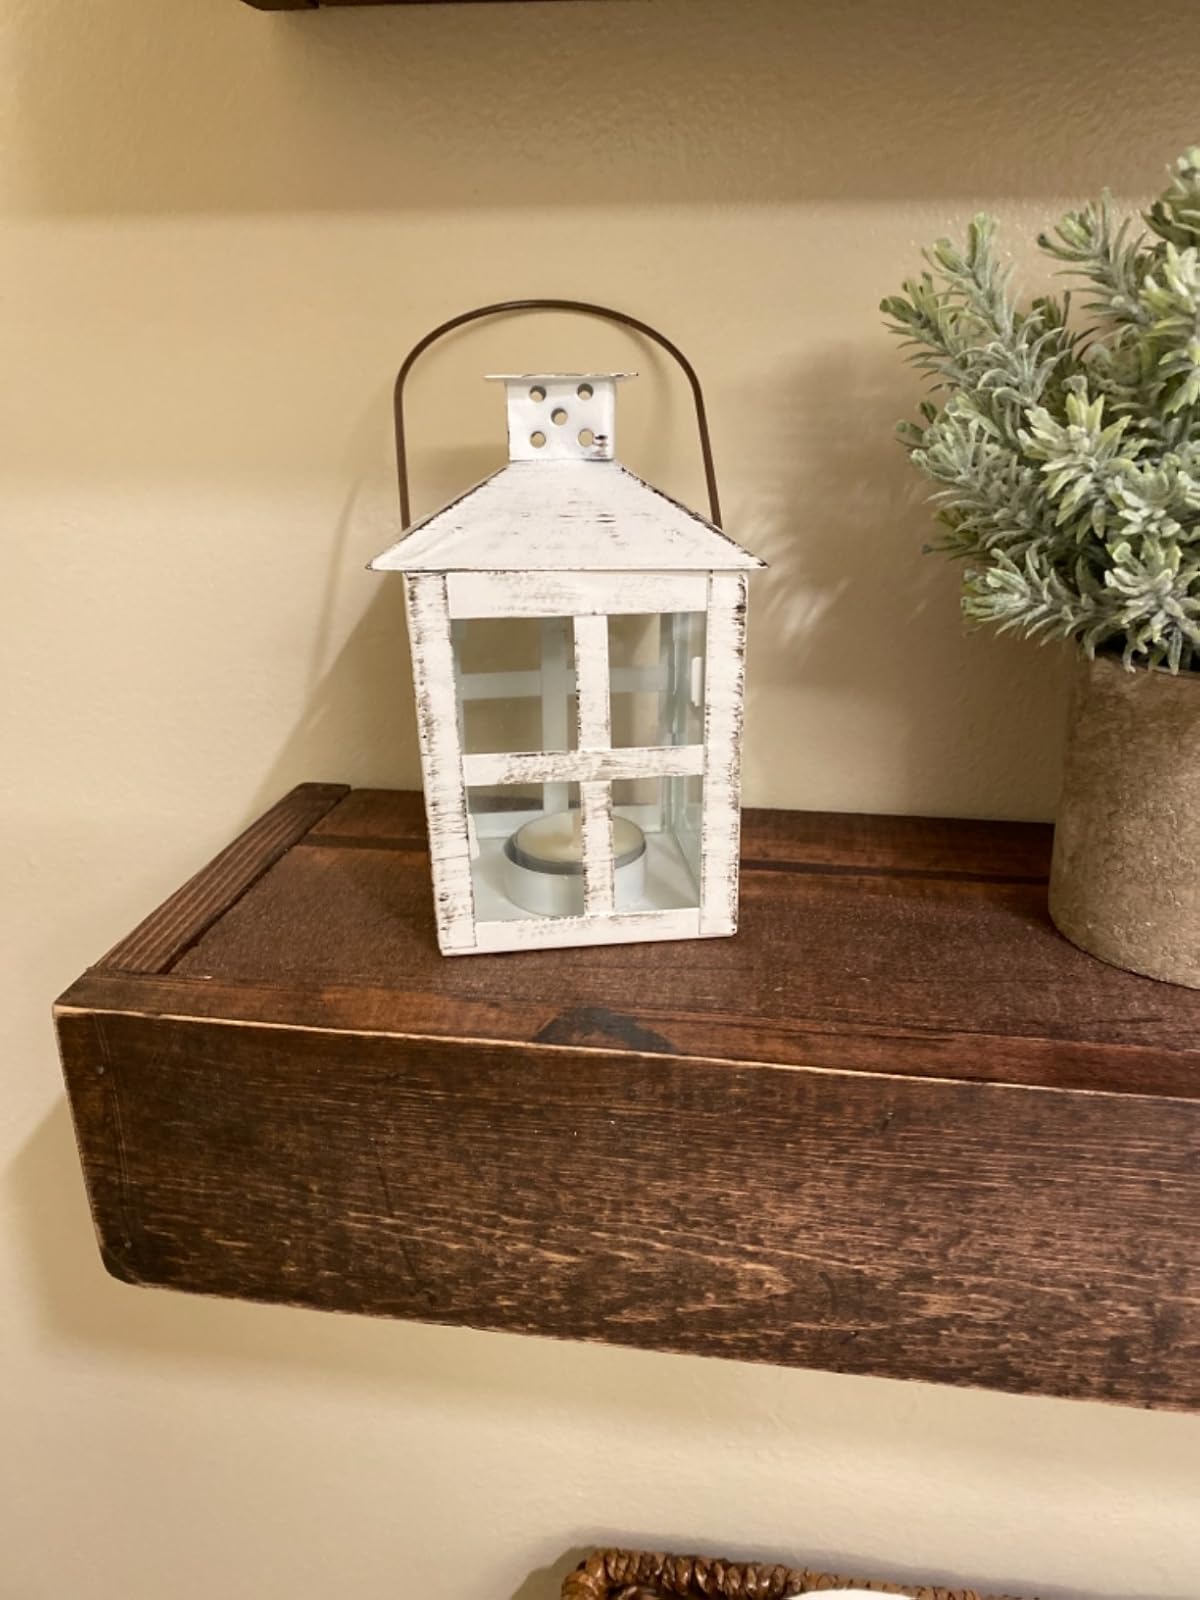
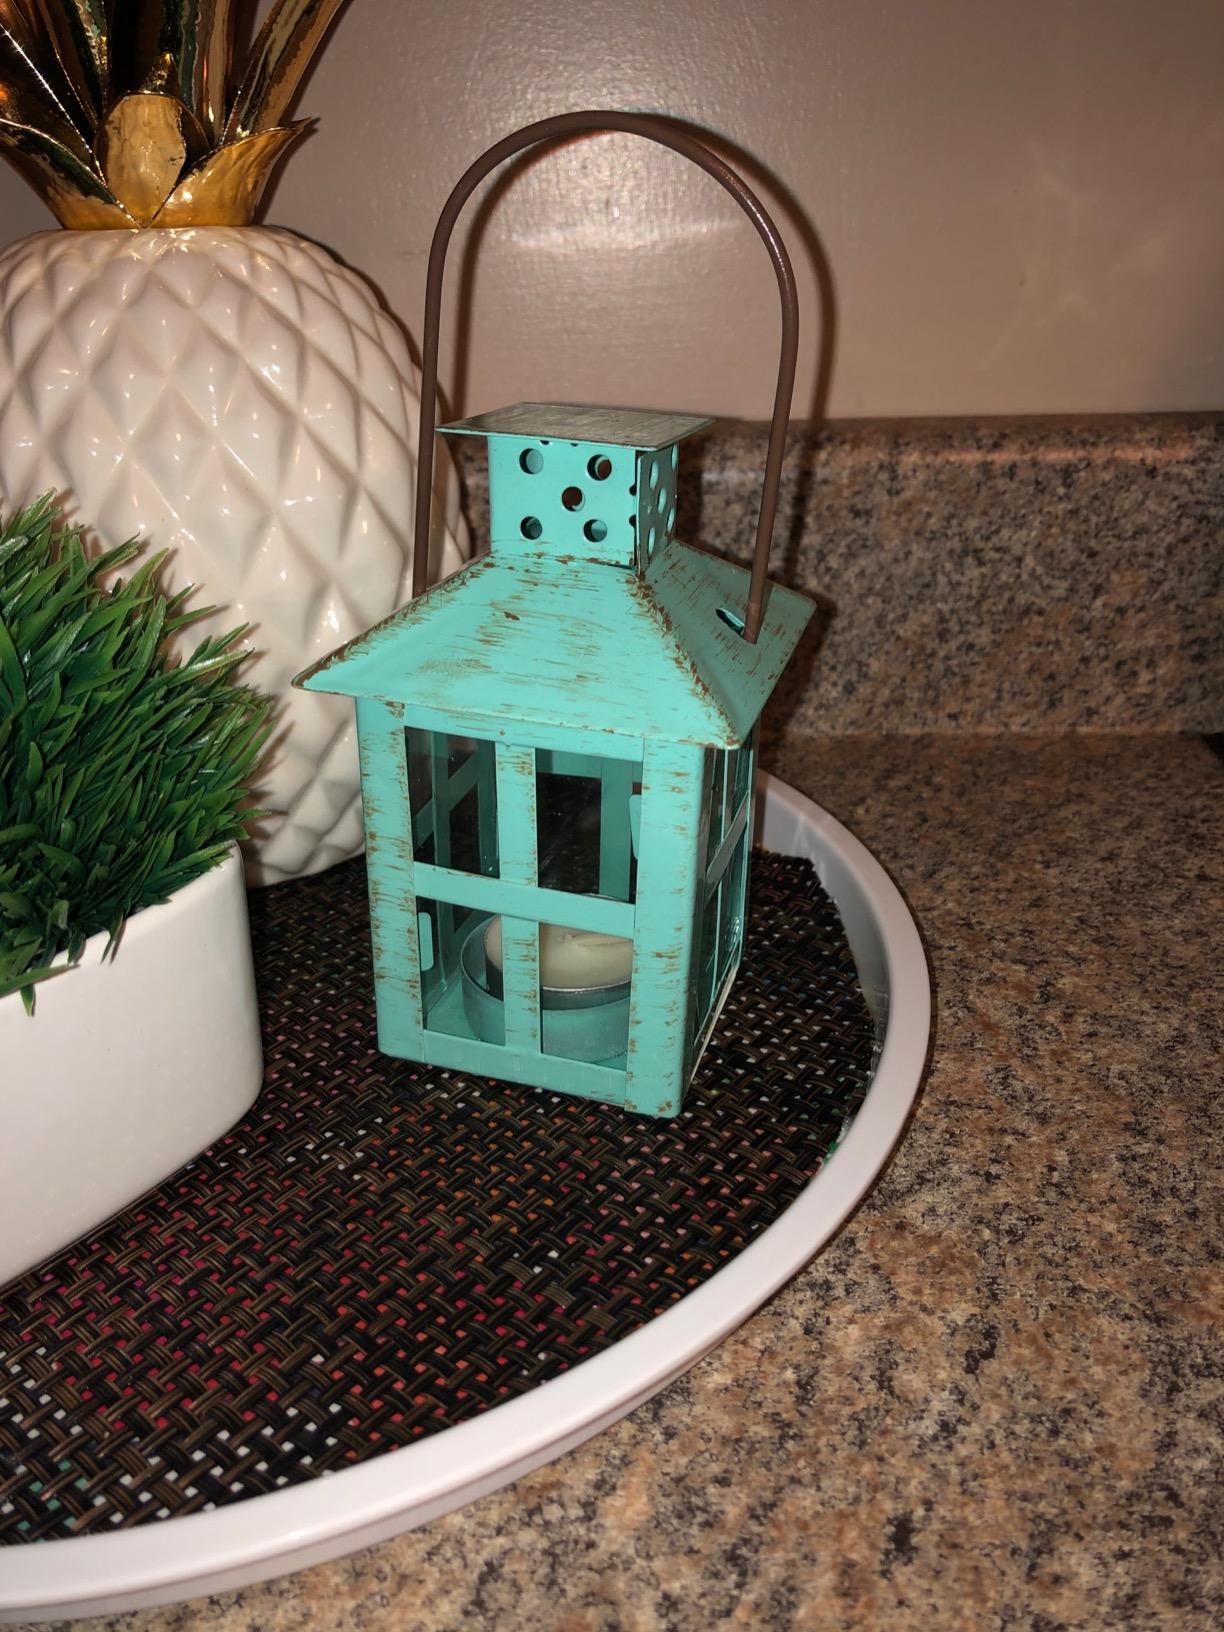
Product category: lantern
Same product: no